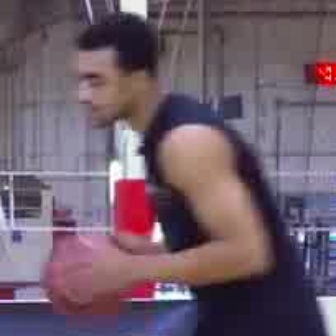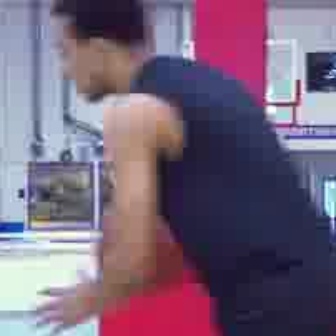
  Please identify the target specified by the bounding box [40,230,132,322] in the first image and locate it in the second image. Return the coordinates in [x_min,y_min,x_max,y_max] format.
Answer: [95,193,190,288]